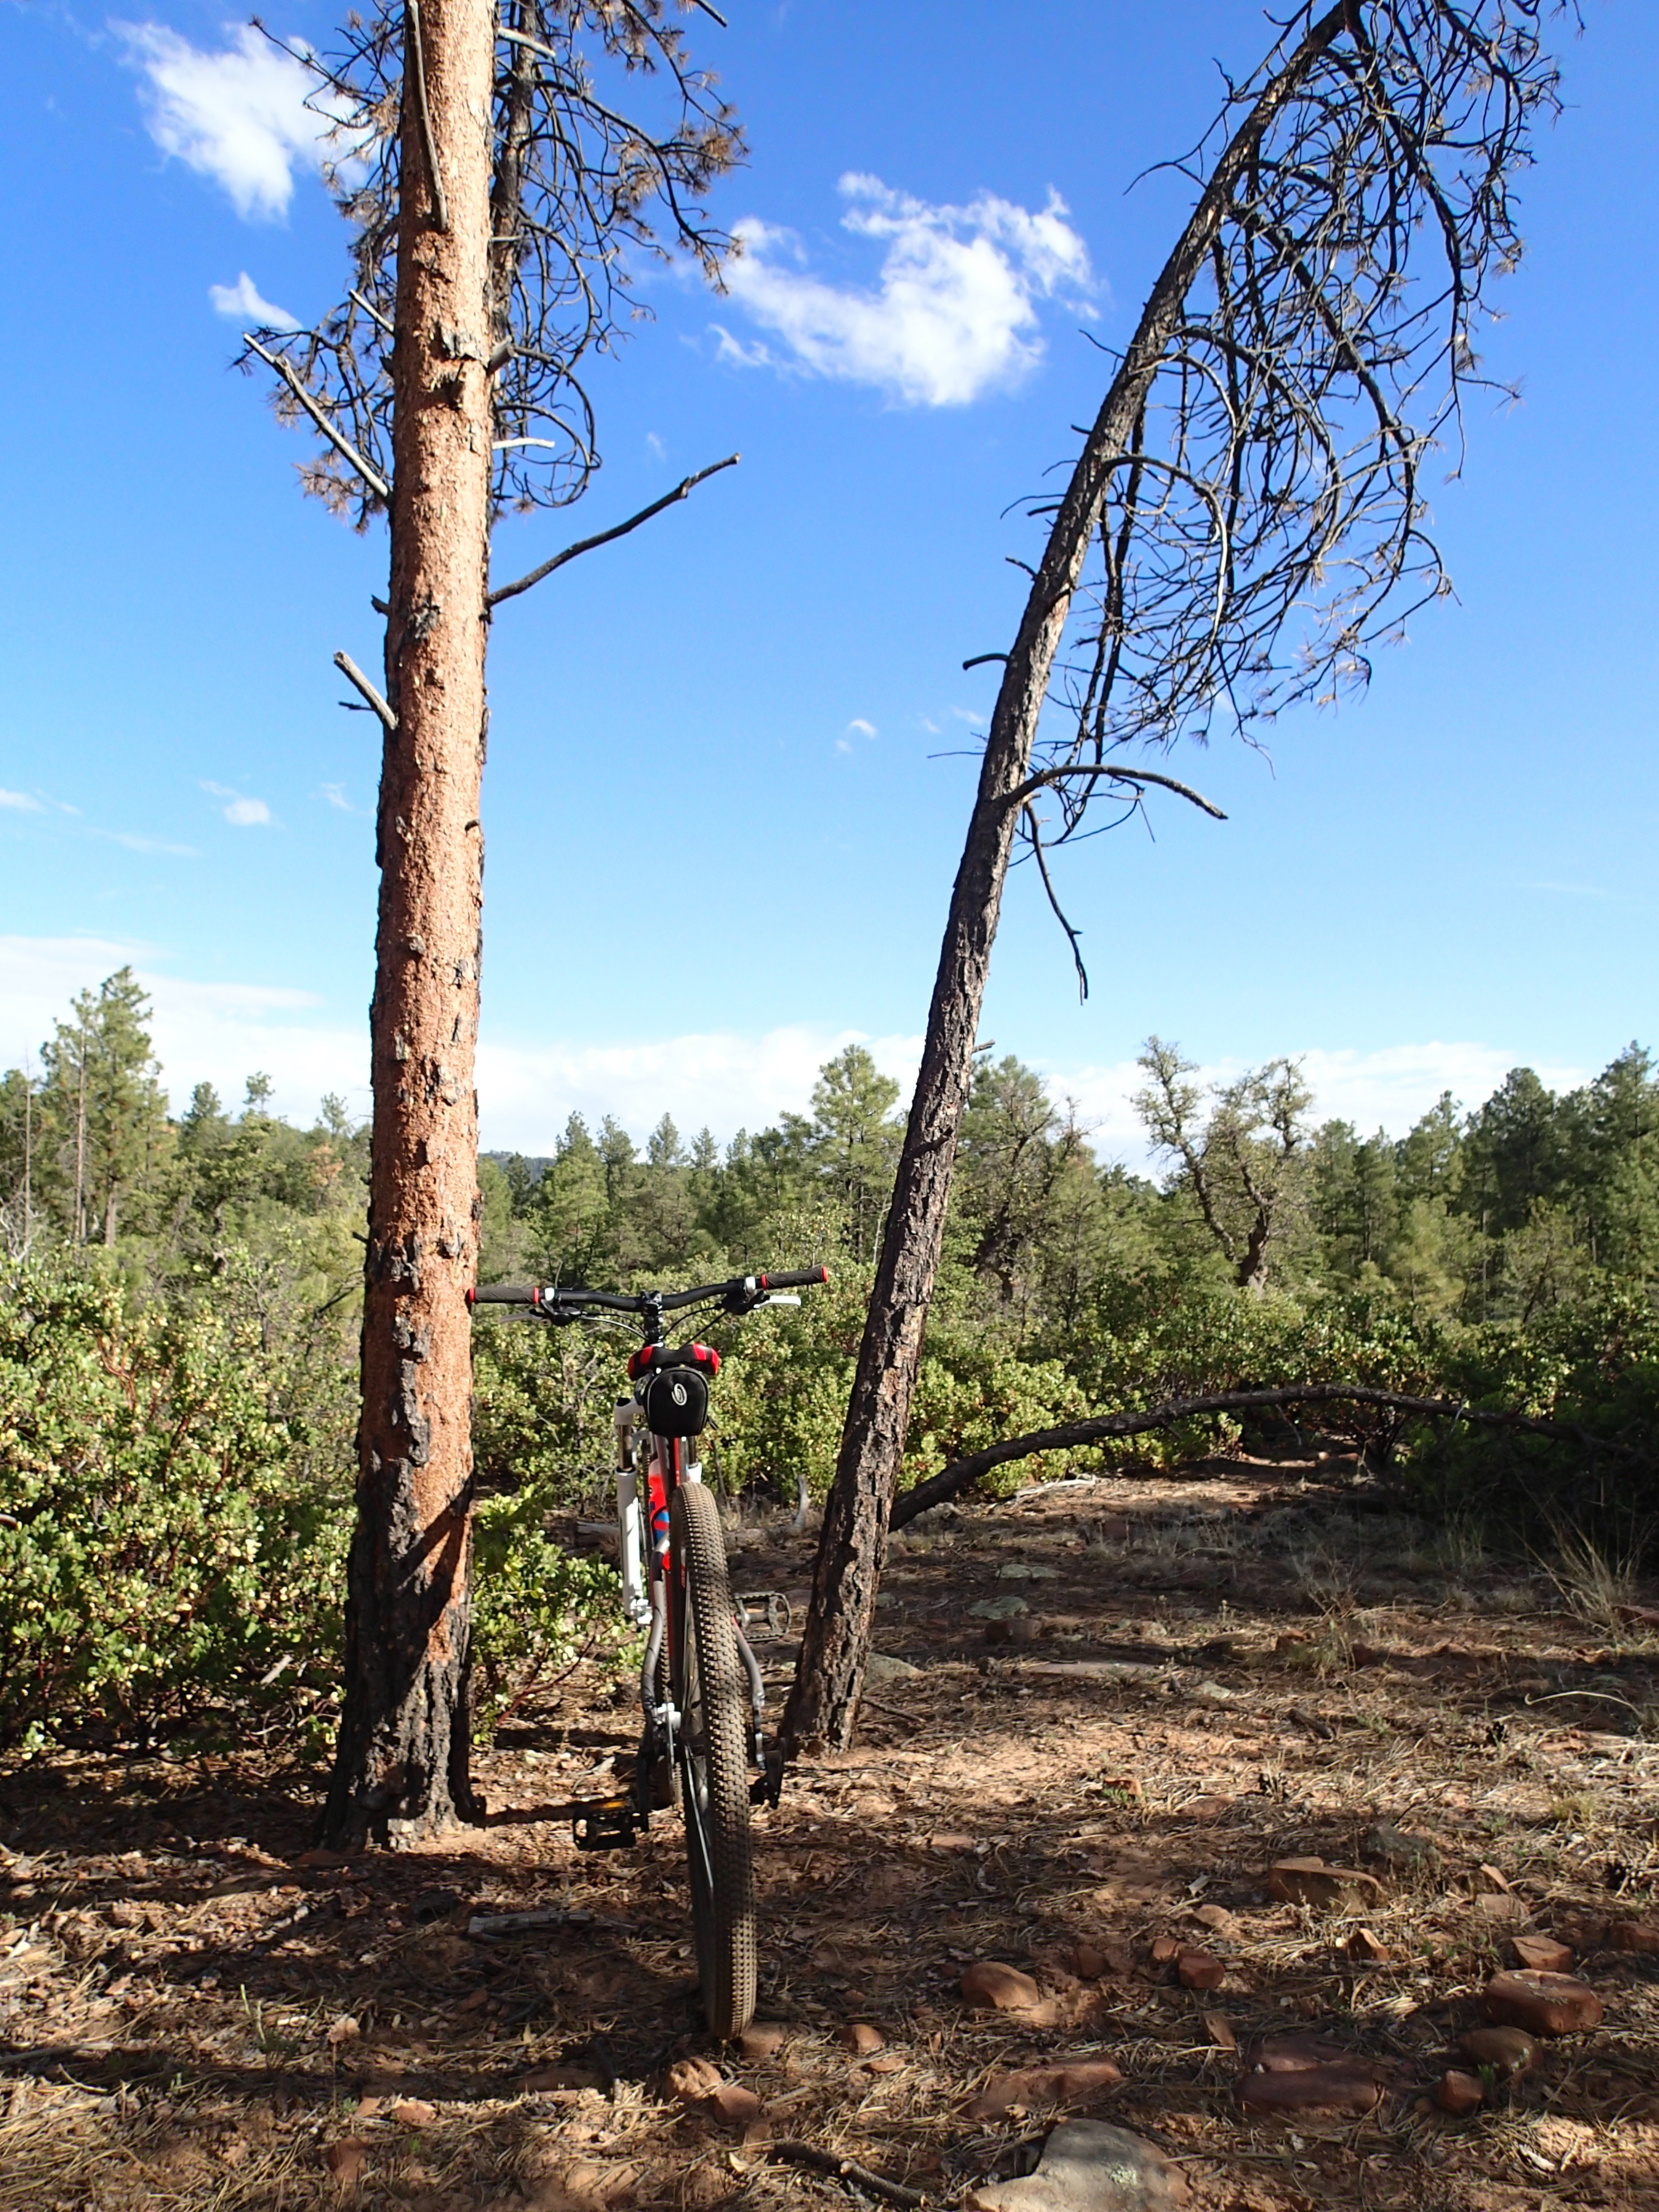
tree, wilderness, trail, bicycle, vehicle, soil, mountain bike, rural area, cycle sport